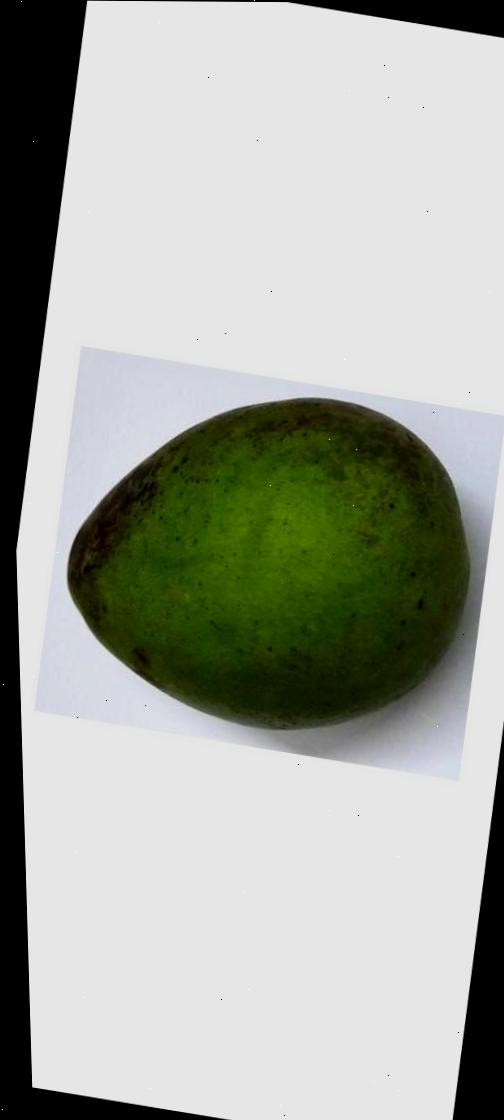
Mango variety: Harivanga